I Belong (Kathy Kirby song)

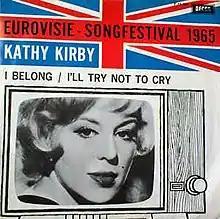
Cover of the Dutch release

"I Belong" is a song that served as the 's entry in the Eurovision Song Contest 1965. Its music was written by singer Daniel Boone (credited under his real name, Peter Lee Sterling), and its lyrics were written by Phil Peters. It was performed at Eurovision by Kathy Kirby, where it came in 2nd place, losing to 's "Poupée de cire, poupée de son", performed by France Gall. Kirby also recorded the song as a single, and it peaked on the music charts at No. 36 in Britain and No. 5 in Singapore.